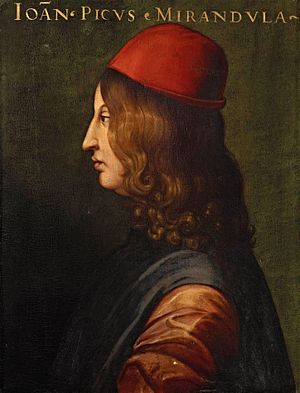
Giovanni Pico della Mirandola
Giovanni Pico della Mirandola var en italiensk humanist og filosof, elev af Ficino.